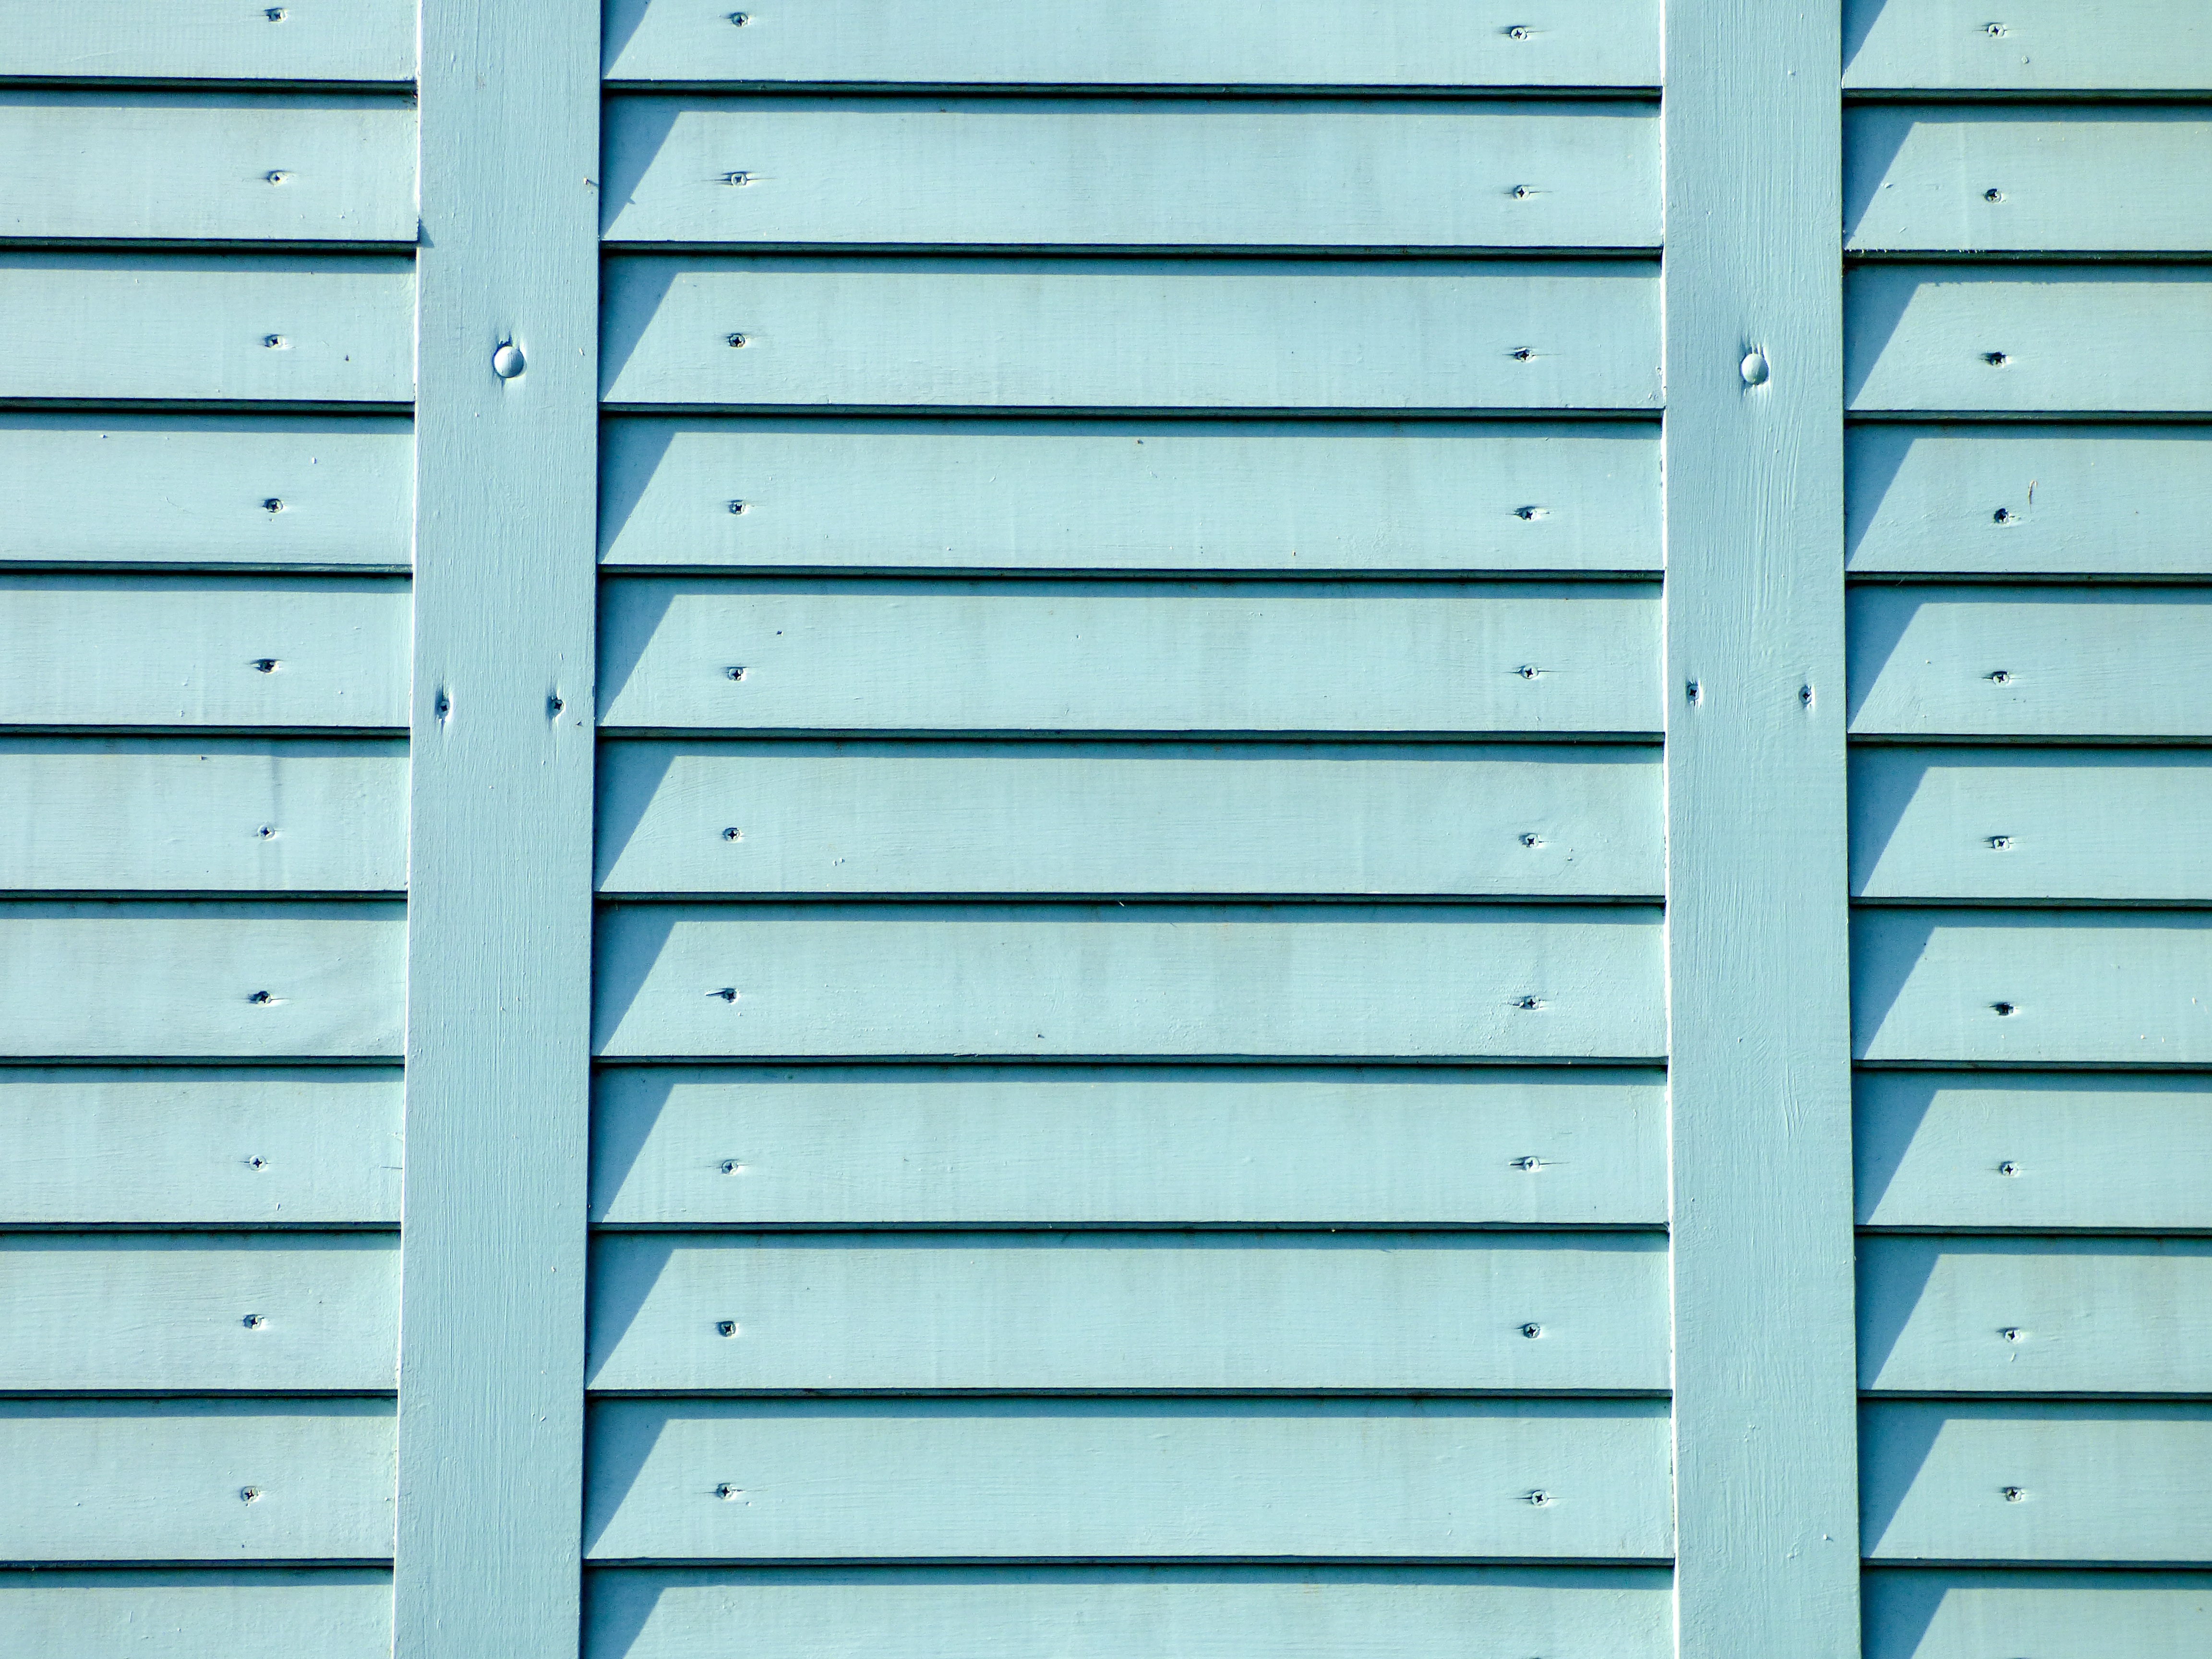
fence, board, wood, texture, roof, wall, pattern, line, color, metal, facade, blue, material, surface, interior design, background, design, siding, light blue, window covering, lath